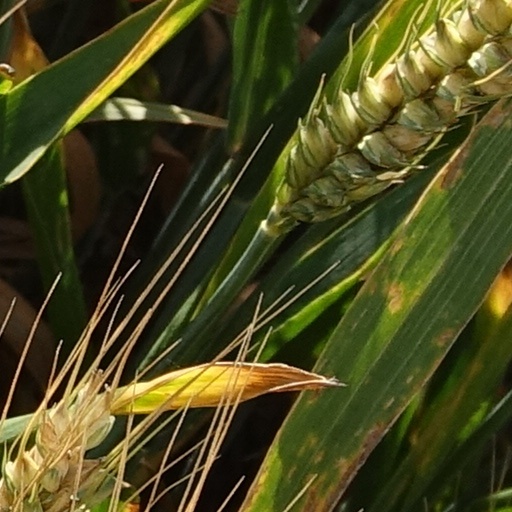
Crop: wheat